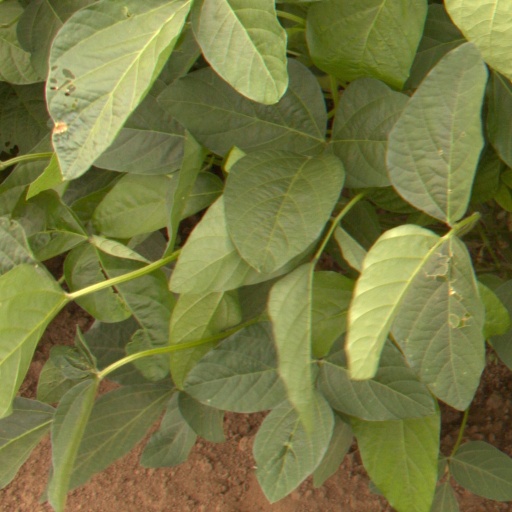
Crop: soybean